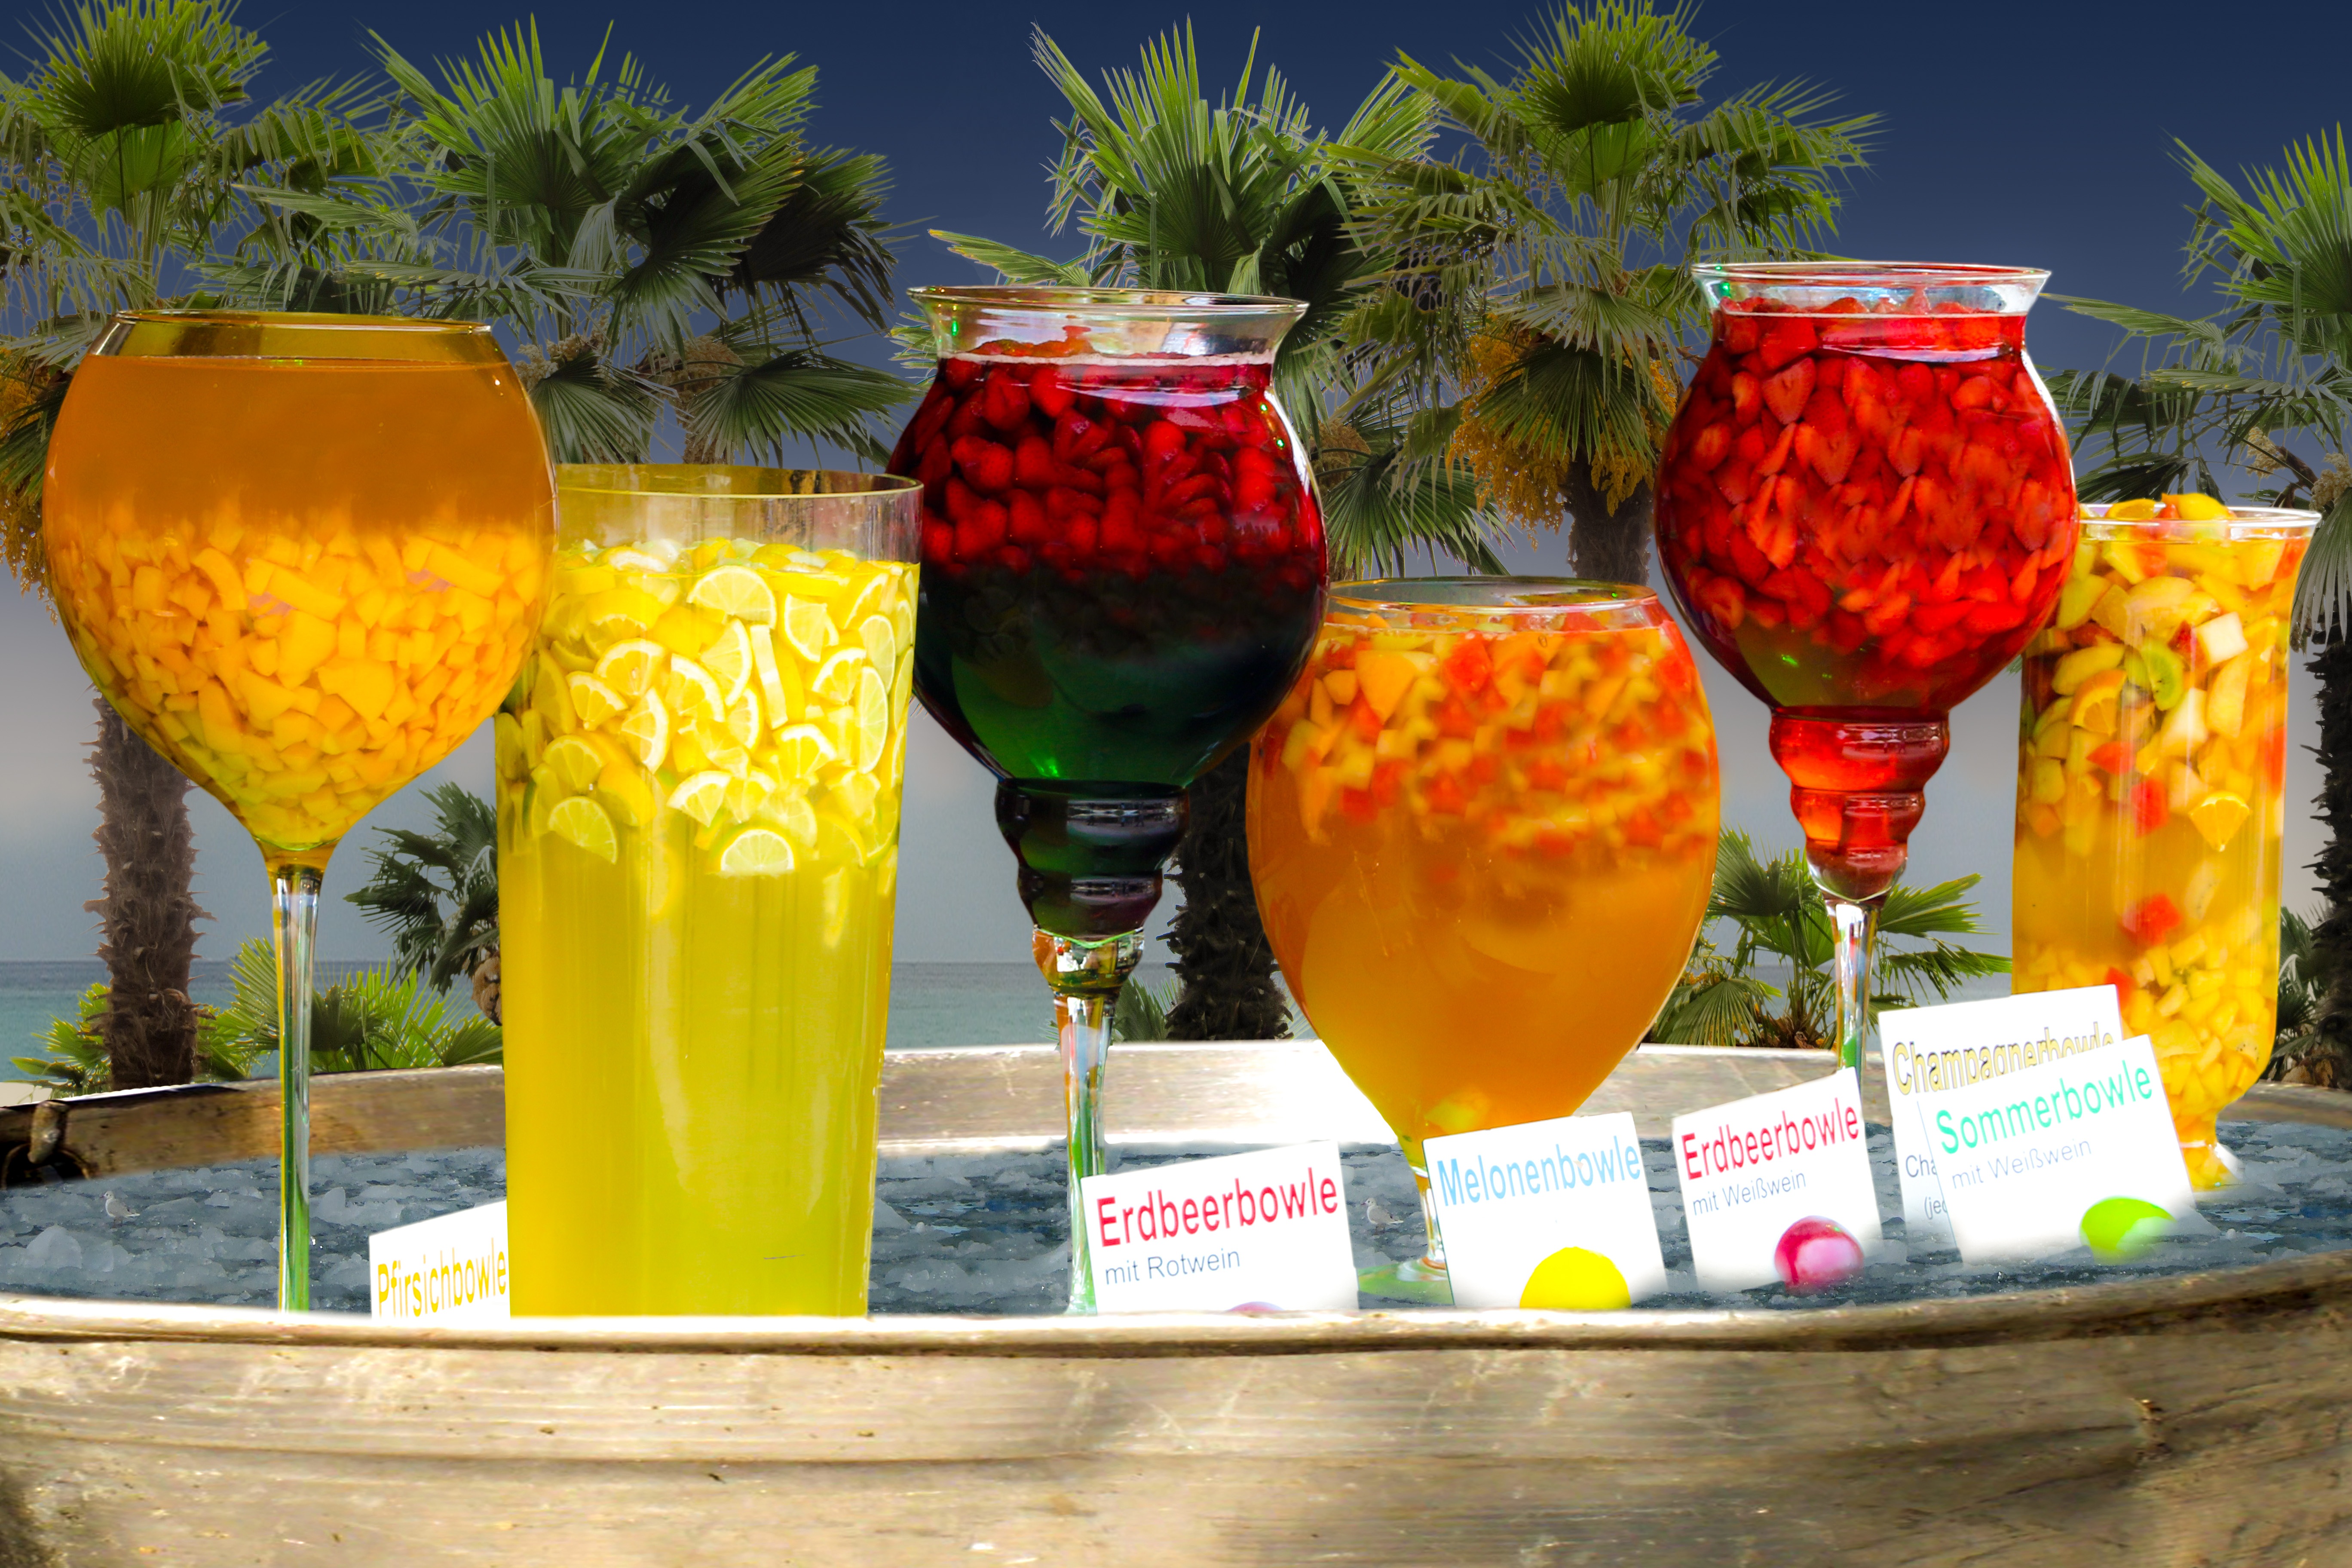
beach, plant, fruit, warm, flower, food, produce, holiday, drink, relaxation, thirst, punch, flowering plant, land plant